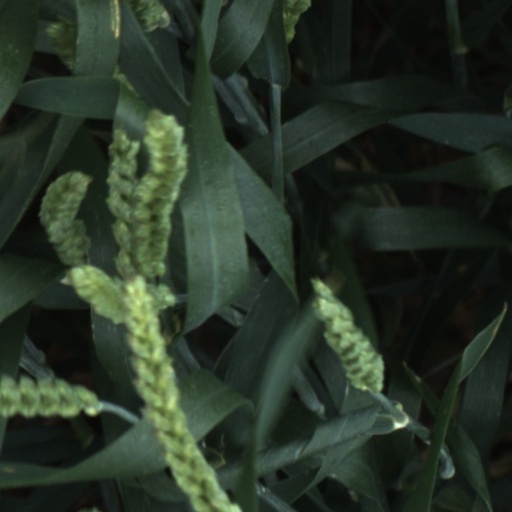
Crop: wheat